José María Gay de Liébana

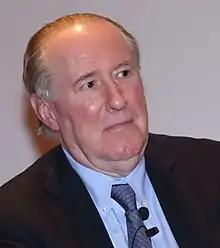
Gay de Liébana in 2018

José María Gay de Liébana y Saludas (6 May 1953 – 16 July 2021) was a Spanish economist, lawyer, and university professor, popular as an economic commentator on several television programs.